Battle of Vella Lavella (naval)

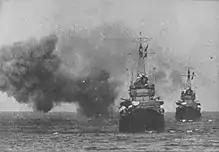
and "Samidare" off Bougainville just hours before the battle.

Larson's destroyer division arrived on the scene around 23:35 and subsequently began searching for the departing Japanese destroyers, briefly picking up a radar contact on "Yugumo" as she sank. Shortly after midnight, Larson began rescue operations. Wounded were cross-loaded from "Chevalier", and the crippled ship was scuttled around 03:00 with "La Vallette" firing a torpedo into "Chevalier"s magazine and then destroying her bow with depth charges. "Selfridge" and "O'Bannon", however, despite being heavily damaged, remained afloat and were subsequently withdrawn for repairs. The Japanese completed their evacuation mission, with Nakayama's force entering Marquana Bay around 01:10 while American attention was focused on the recovery and departing two hours later, withdrawing 589 troops to Buin.